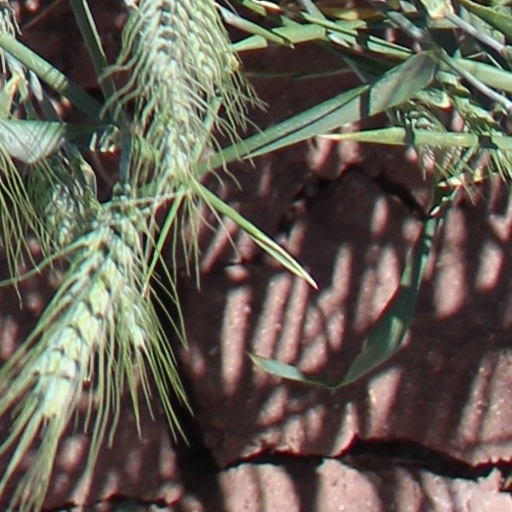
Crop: wheat